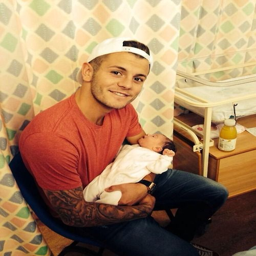
soccer player and the national team with that golden smile .